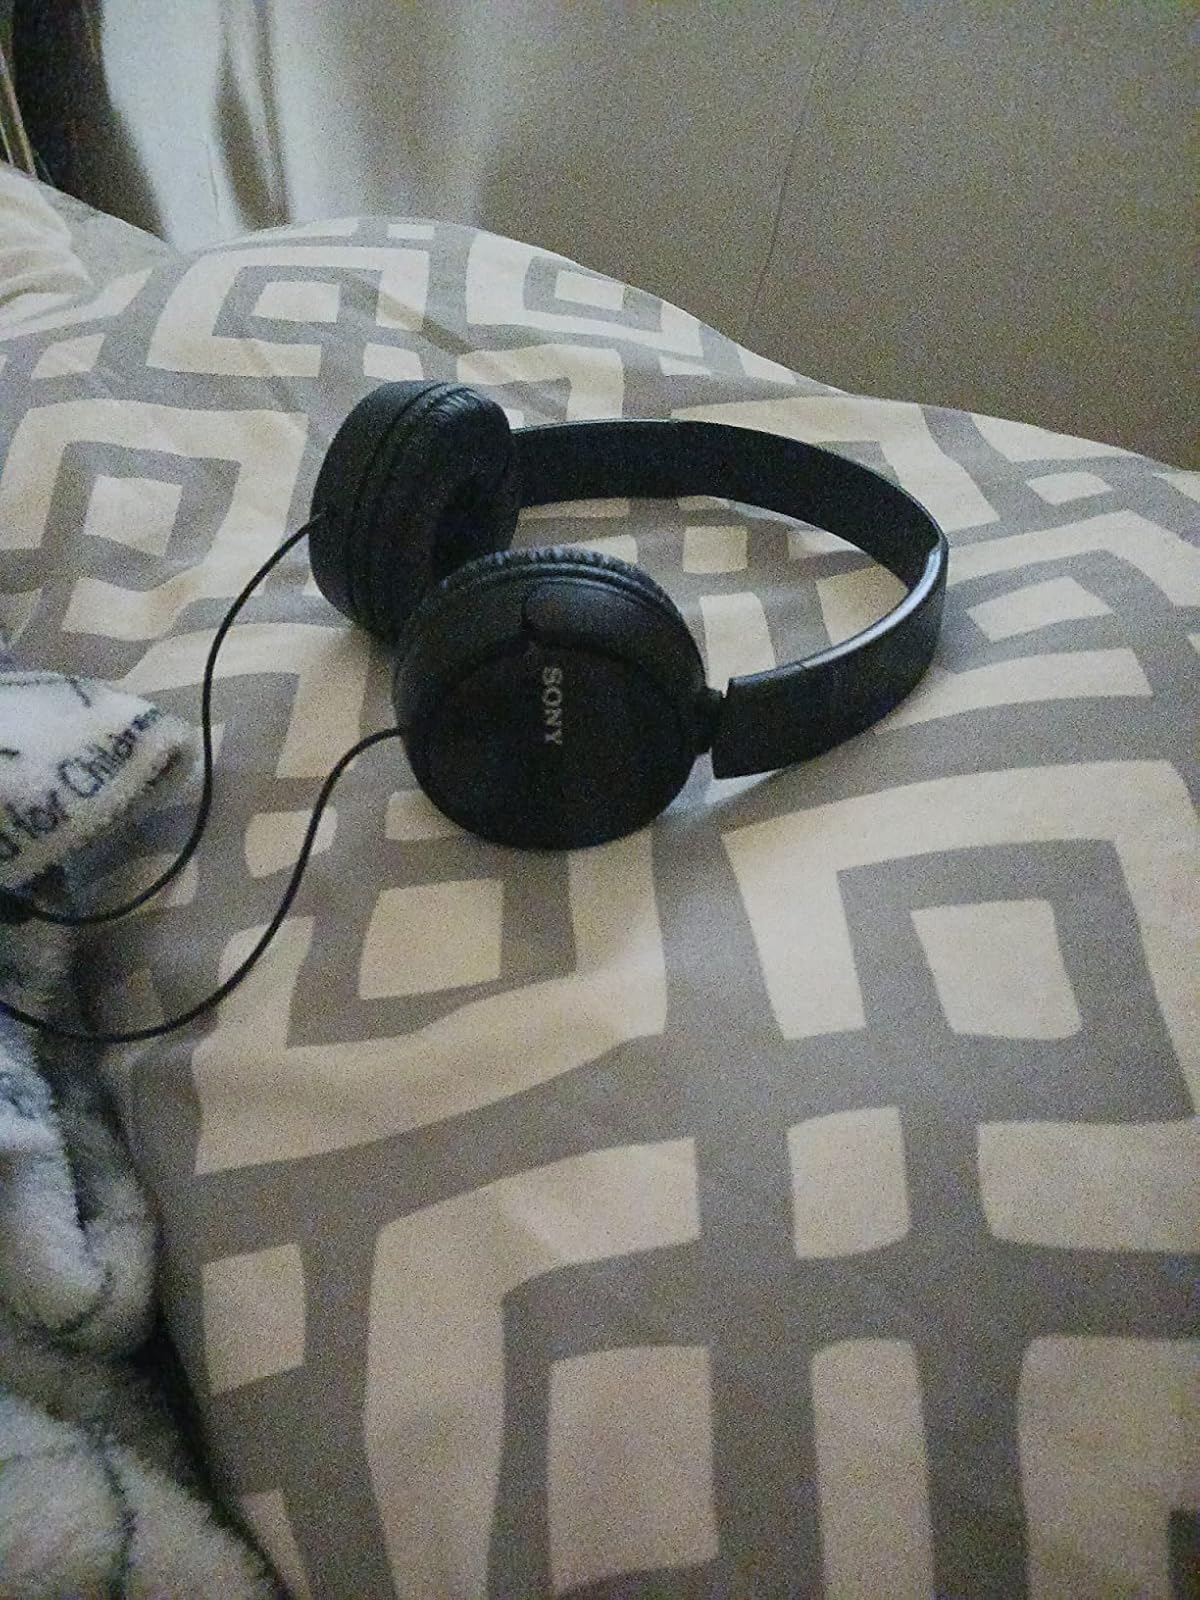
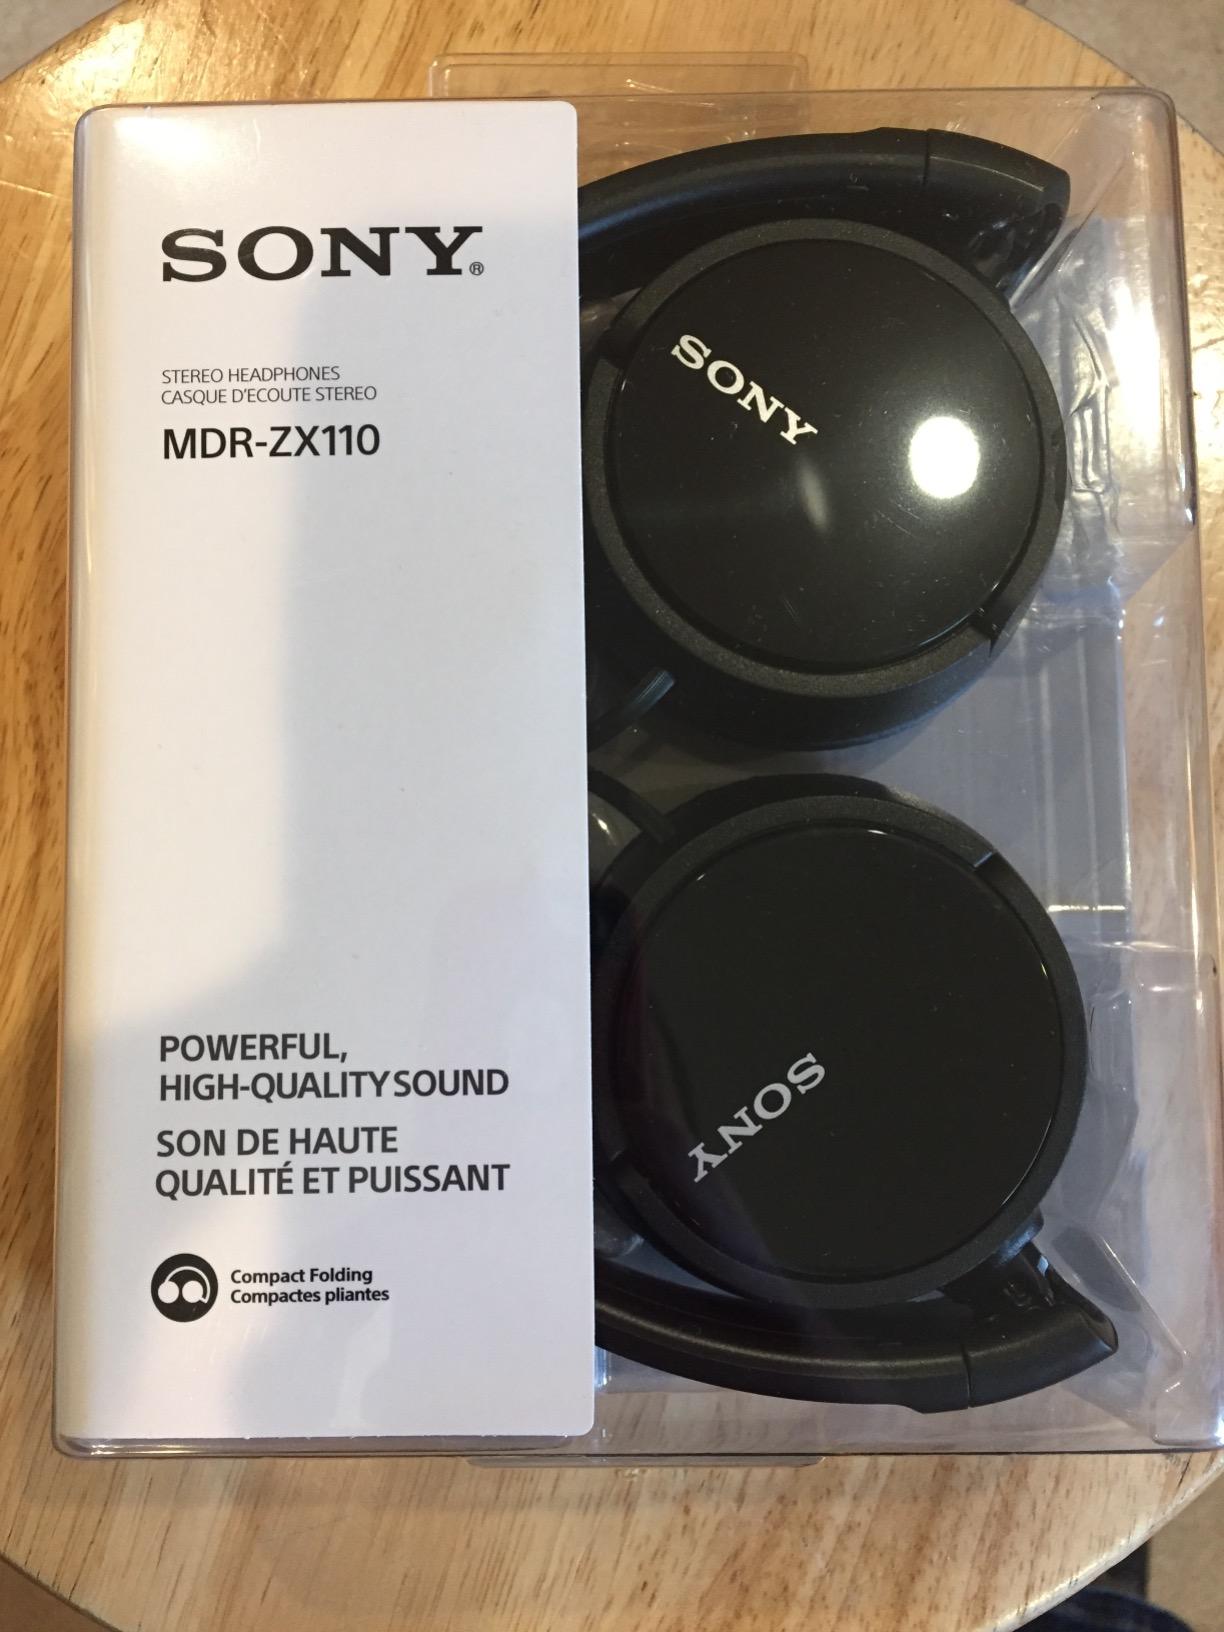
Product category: headphones
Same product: no